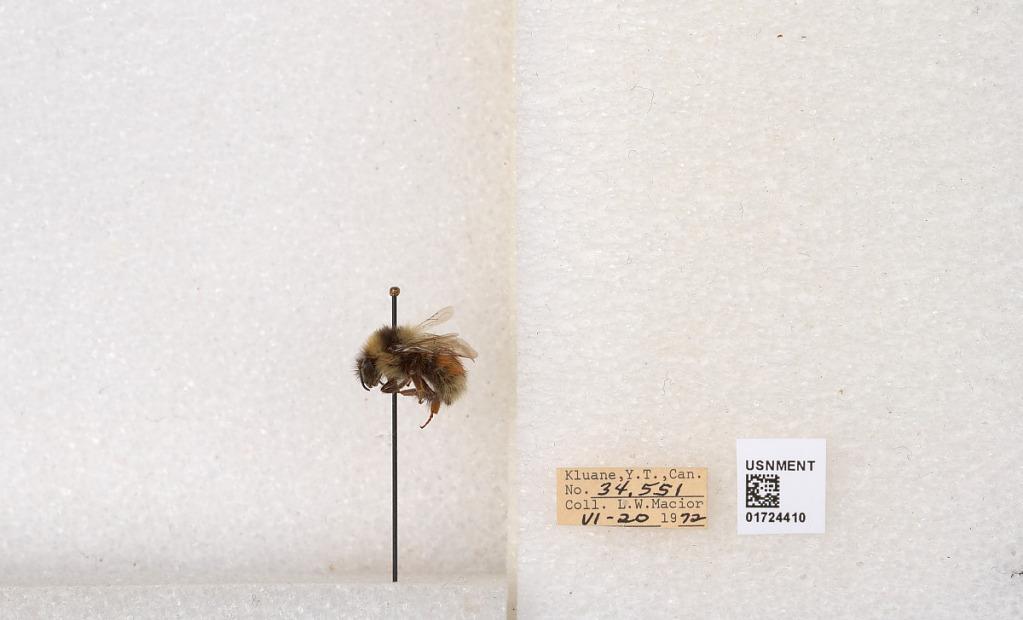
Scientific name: Bombus (Pyrobombus) sylvicola Kirby
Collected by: L. Macior
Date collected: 1972-6-20
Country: Canada
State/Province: Yukon Territory
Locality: Kluane National Park and Reserve
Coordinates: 60.7493, -139.504